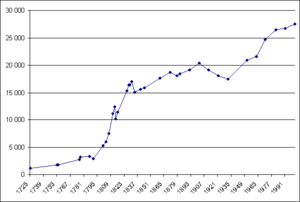
Population de Gibraltar selon les recensements de 1725 a 2001
La démographie de Gibraltar reflète l'histoire de l'île avec la fusion culturelle et ethnique de nombreux immigrants européens qui sont venus sur le rocher lors de ces trois cents dernières années. Ils sont les descendants des immigrants économiques venus à Gibraltar après que la majorité de la population espagnole en fut partie en 1704 lors de l'annexion britannique. Les quelques Espagnols qui restèrent à Gibraltar en août 1704 furent rejoints par d'autres qui arrivèrent avec la flotte du Prince George de Hesse, peut-être deux cents, principalement Catalans.